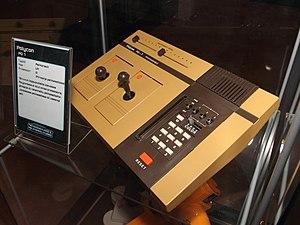
Cet article présente une liste non exhaustive de consoles de jeux vidéo de première génération. Plus de 900 y sont répertoriées.